Hybrid airship

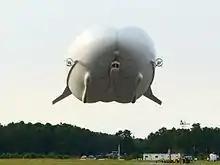
The HAV 304 dynastat, seen bow-on

A hybrid airship is a powered aircraft that obtains some of its lift as a lighter-than-air (LTA) airship and some from aerodynamic lift as a heavier-than-air aerodyne.